Kenichi Mikawa

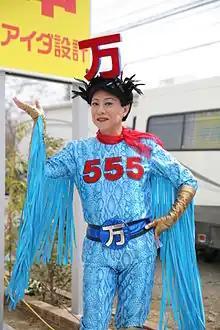
2014

Mikawa was born in Suwa, Nagano as . He recorded a number of hit songs as a male "enka" singer in the 1960s and 1970s. The most well-known of his songs include "Sasoriza no Onna" and "Yanagase Blues". His career went into decline in the mid-1970s, but revived about 10 years later when he adopted his current style. He makes frequent appearances on TV talk and variety shows, and is also known as a regular performer on "Kōhaku Uta Gassen", the popular New Year's Eve music show. One of the highlights of that show is his annual contest with "enka" singer Sachiko Kobayashi for the most elaborate costume.